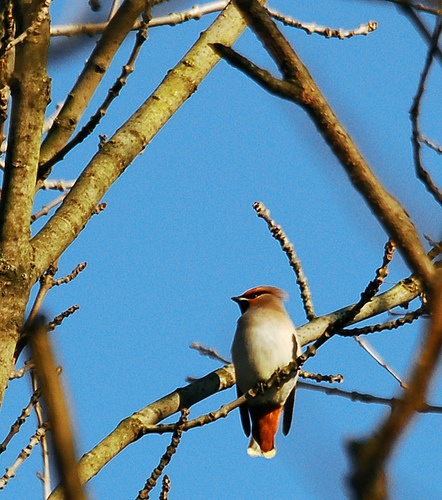
A small bird perched up in a tree.
a white and orange bird is sitting on a tree branch
A bird is perched in the tree looking into the distance.
A bird is sitting on a bare tree branch.
A crested bird sitting in a winter tree